Aleksotas Hill

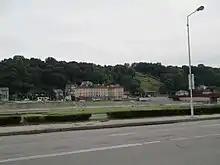
Aleksotas Hill in Kaunas

Aleksotas Hill is a hill in Kaunas near Nemunas River. There is an observation deck to the Kaunas Old Town which was renovated in 2020 and Aleksotas Funicular.